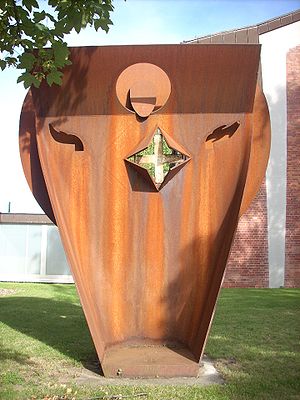
Jean-Robert Ipoustéguy
Porte du Ciel
Jean-Robert Ipoustéguy var en fransk skulptør, født i Dun-sur-Meuse. Ipousteguys skulpturer har ofte et meget kraftfuldt udtryk. Hans bearbejder sociale temaer, det erotiske og døden. Han er kendt for sine skulpturer, der blander det Naturalistiske med det abstrakte. Det ses blandt andet ved bronzeskulpturen Romoulus, der fortolker historien om den klassiske figur Romulus, og som blander det figurative og det abstrakte. Skulpturen blev udstillet på Ipousteguys galleri, Galerie Birch, i 1967, solgt til Ny Carlsberg fonden og kan i dag opleves på Louisiana.